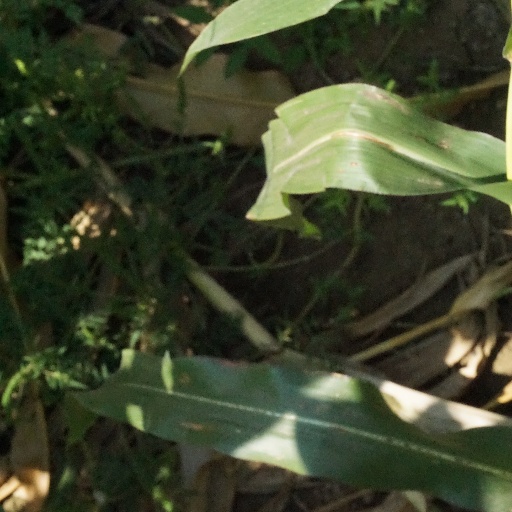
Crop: maize; corn